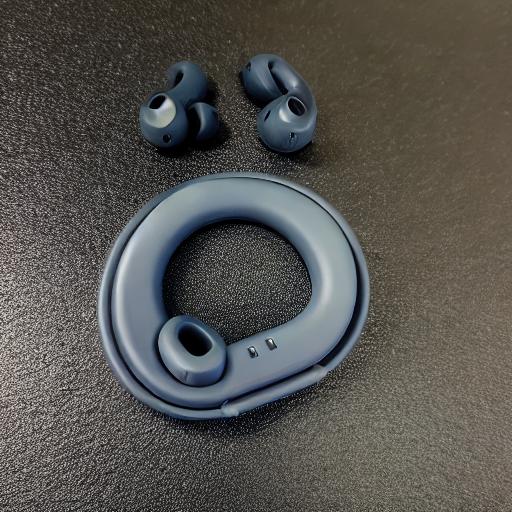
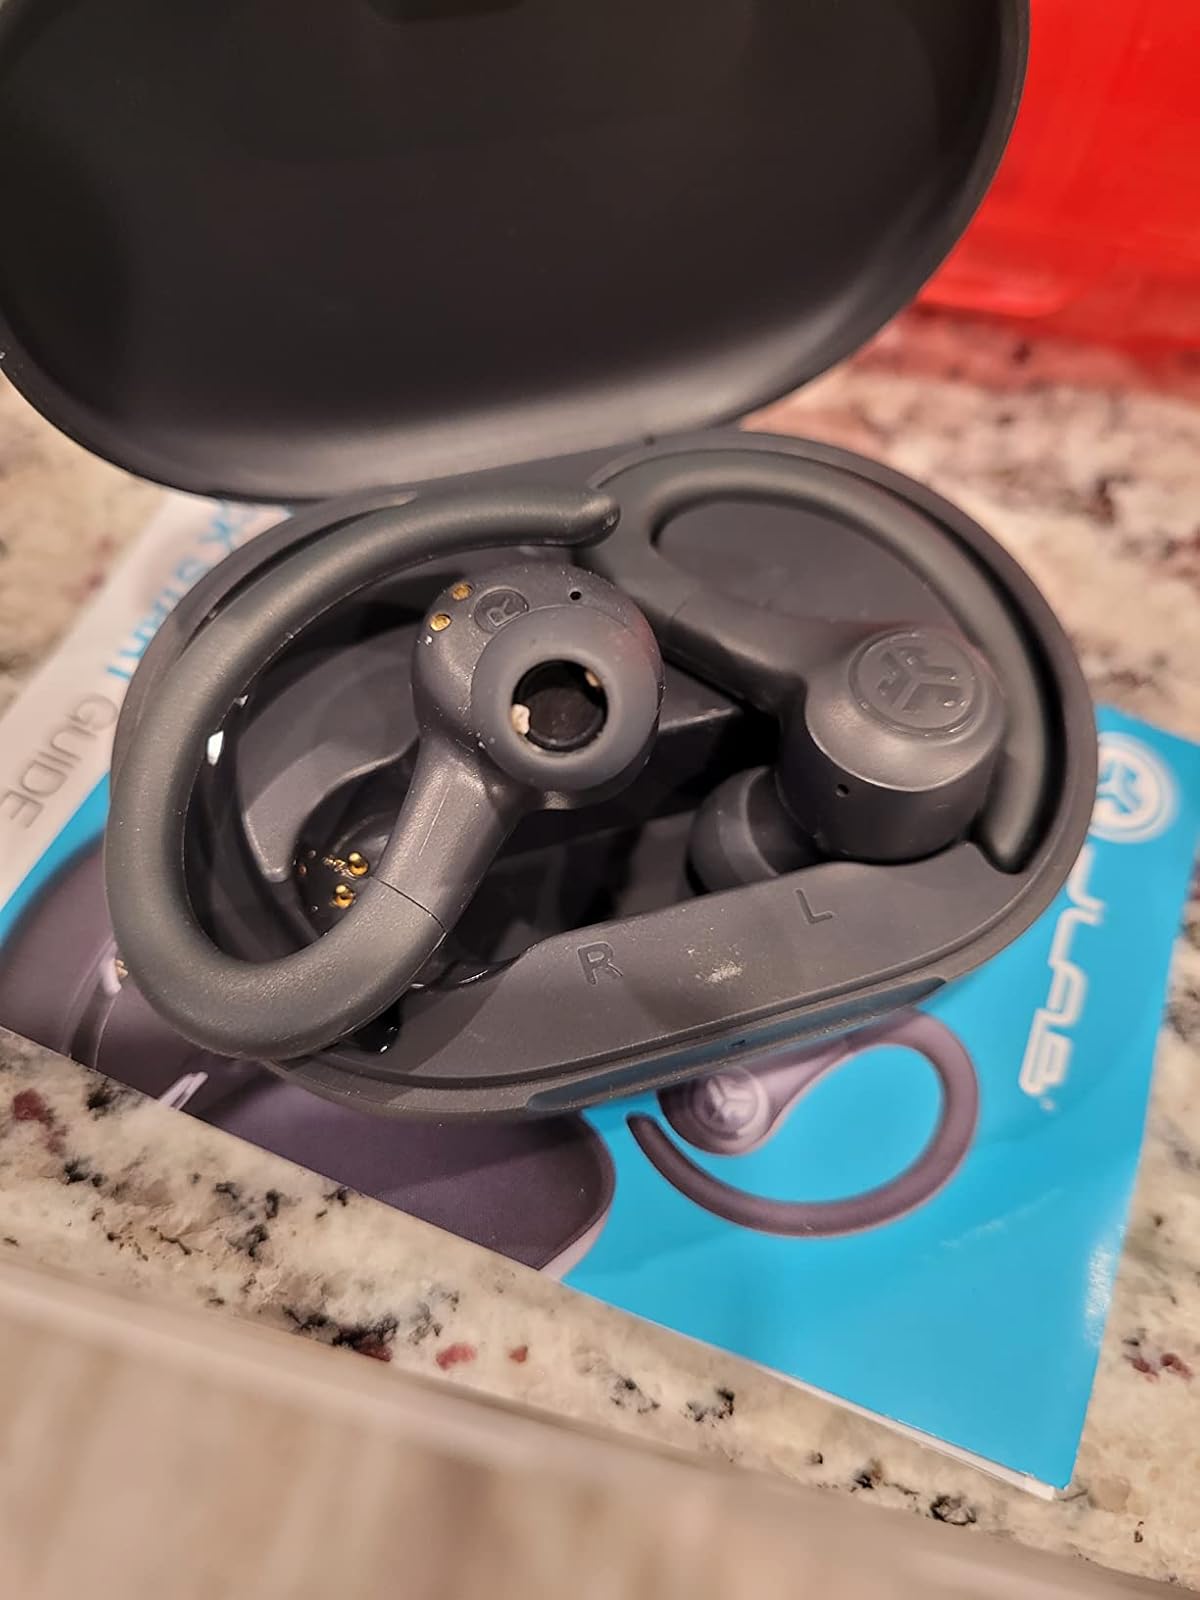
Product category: earbuds
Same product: no